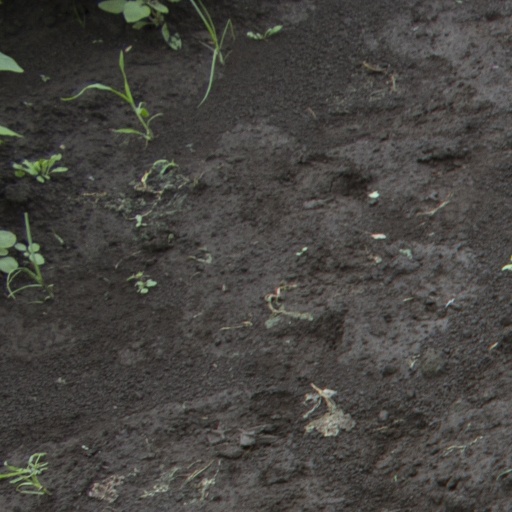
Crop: soybean